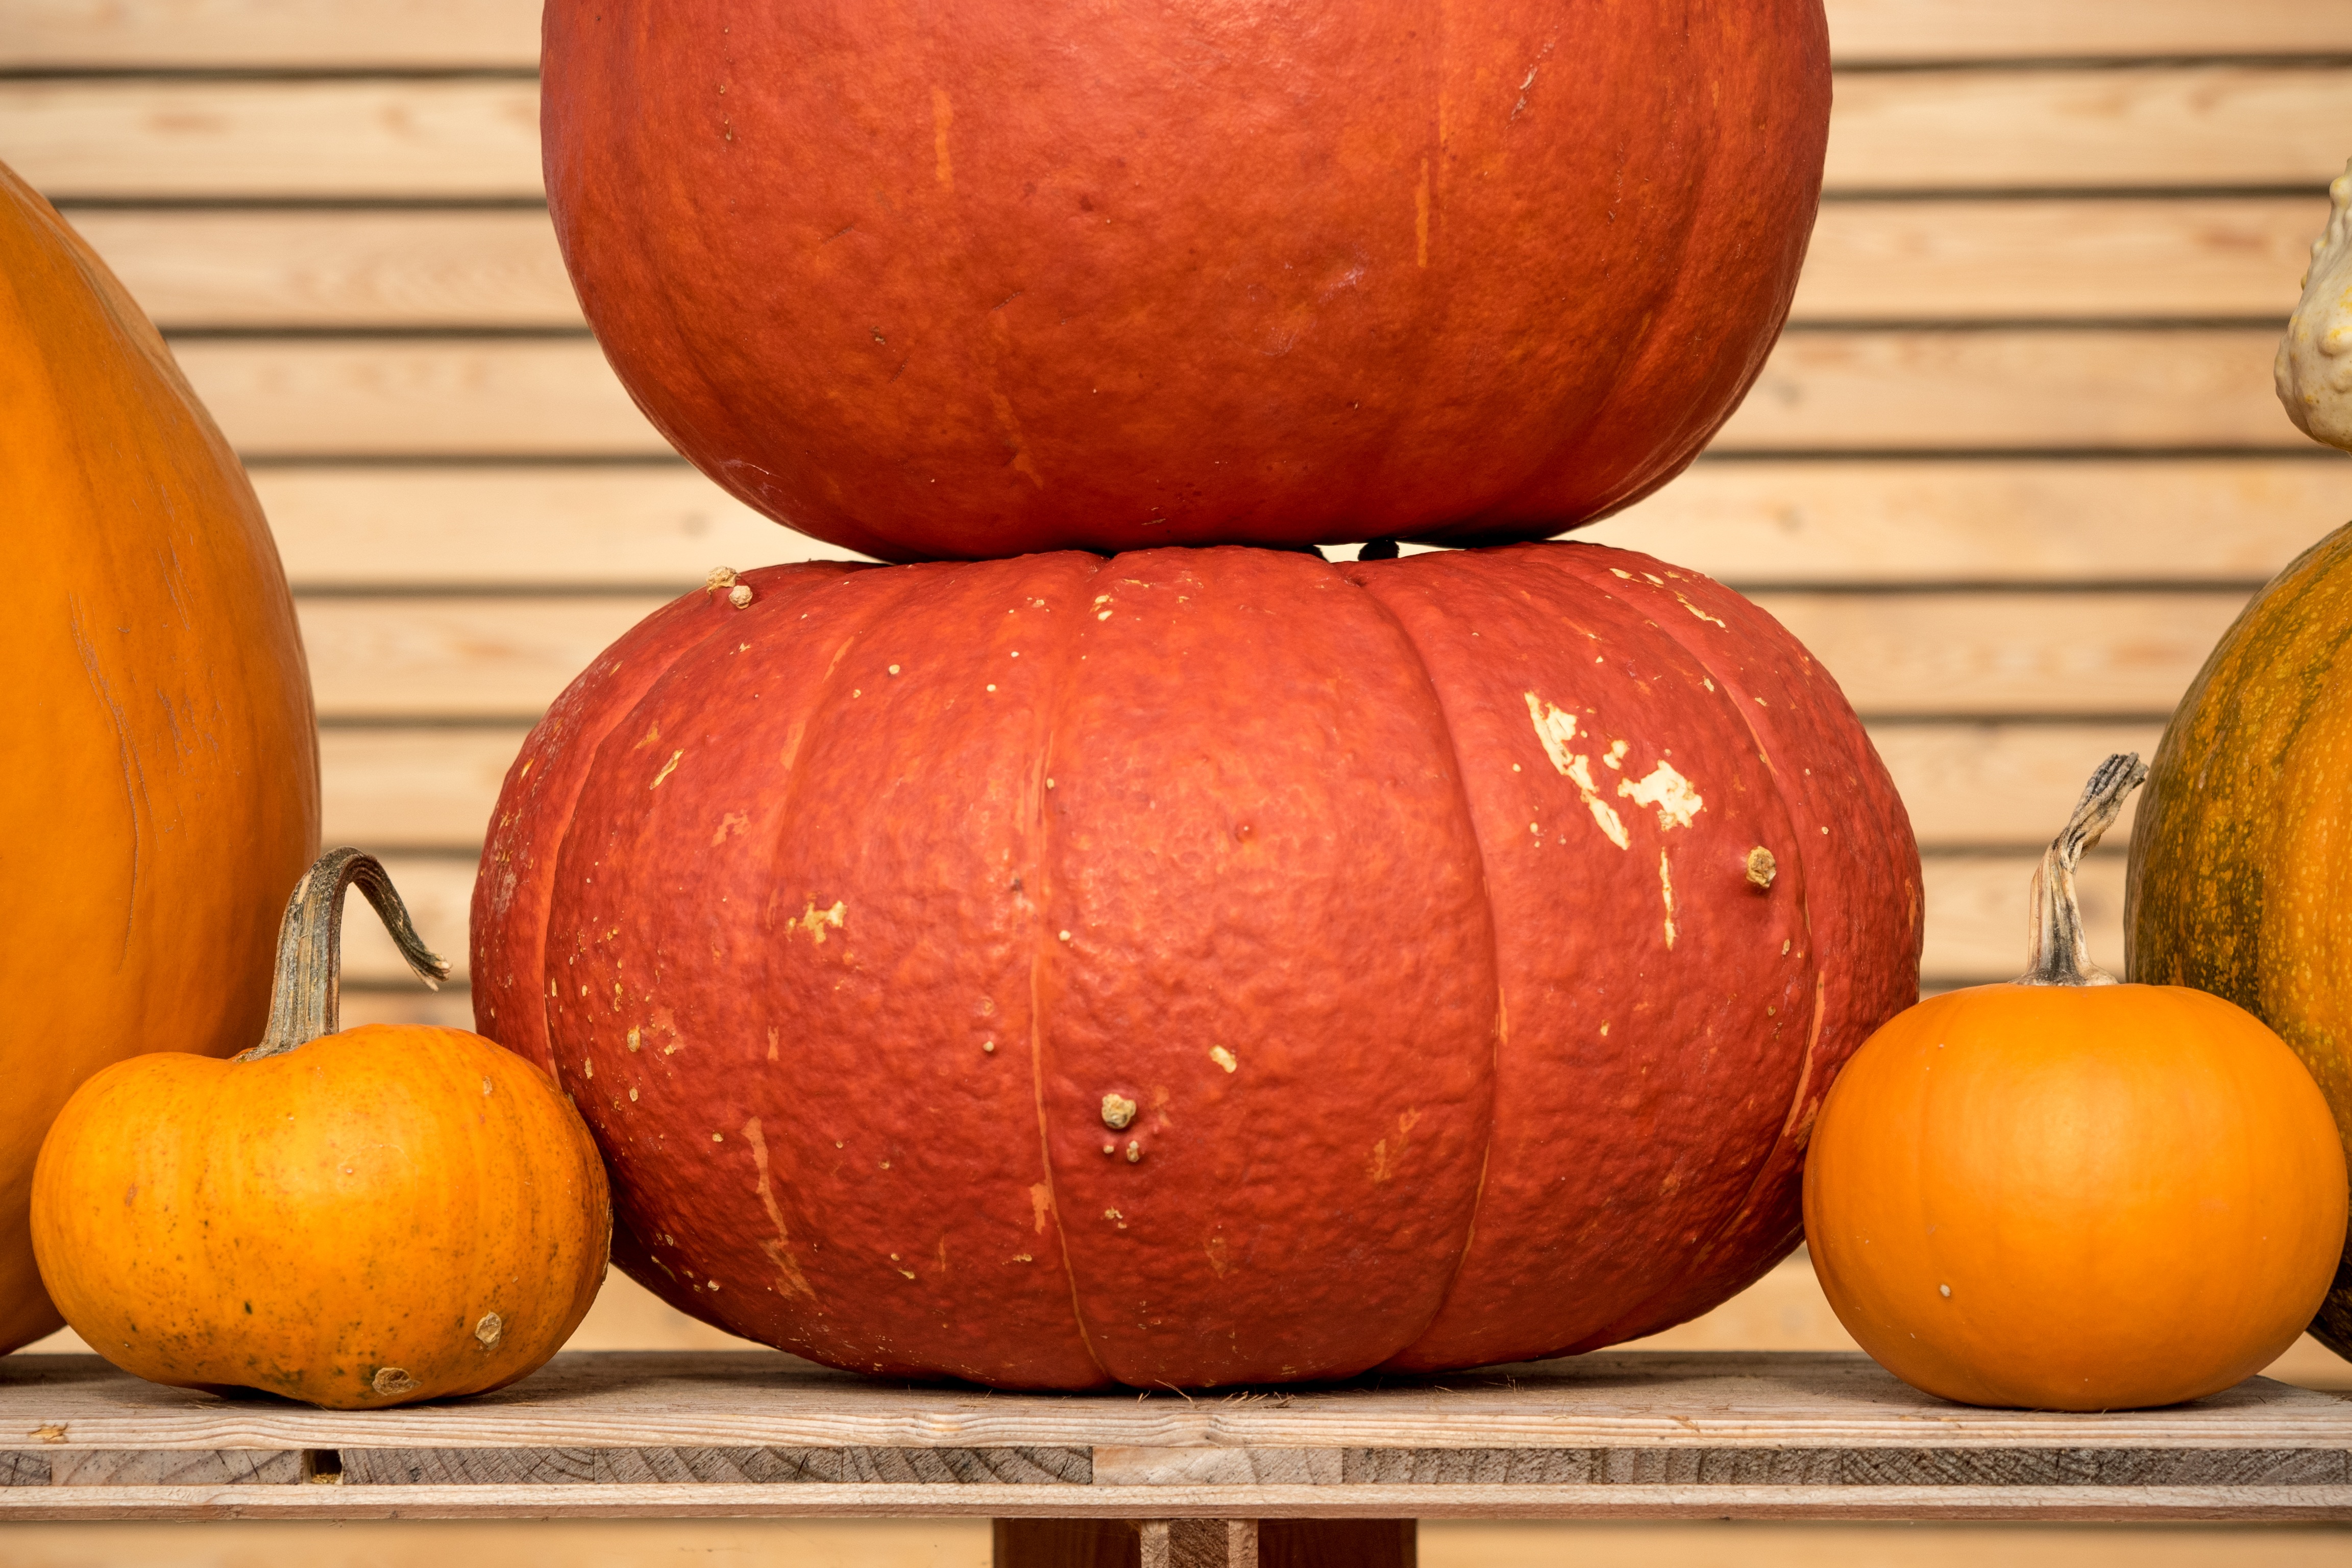
structure, decoration, orange, food, golden, harvest, produce, color, autumn, pumpkin, halloween, colorful, yellow, garden, healthy, eat, gourd, vegetables, seasonal, choose, calabaza, carving, october, frisch, pumpkins, autumn motives, dark green, man made object, choice choose, winter squash